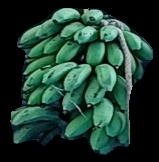
Variety: rasbale
Grade: grade2